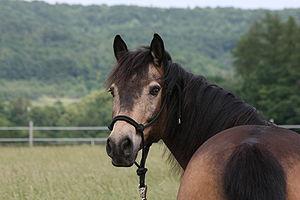
Le fumé est une particularité de la couleur de robe du cheval, qui se traduit par un mélange de poils noirs à l'extrémité du pelage. Le mécanisme génétique à l'origine de cette particularité reste peu connu, le gène hypothétique ayant été nommé sooty. Il pourrait s'agir d'un mécanisme polygénique.